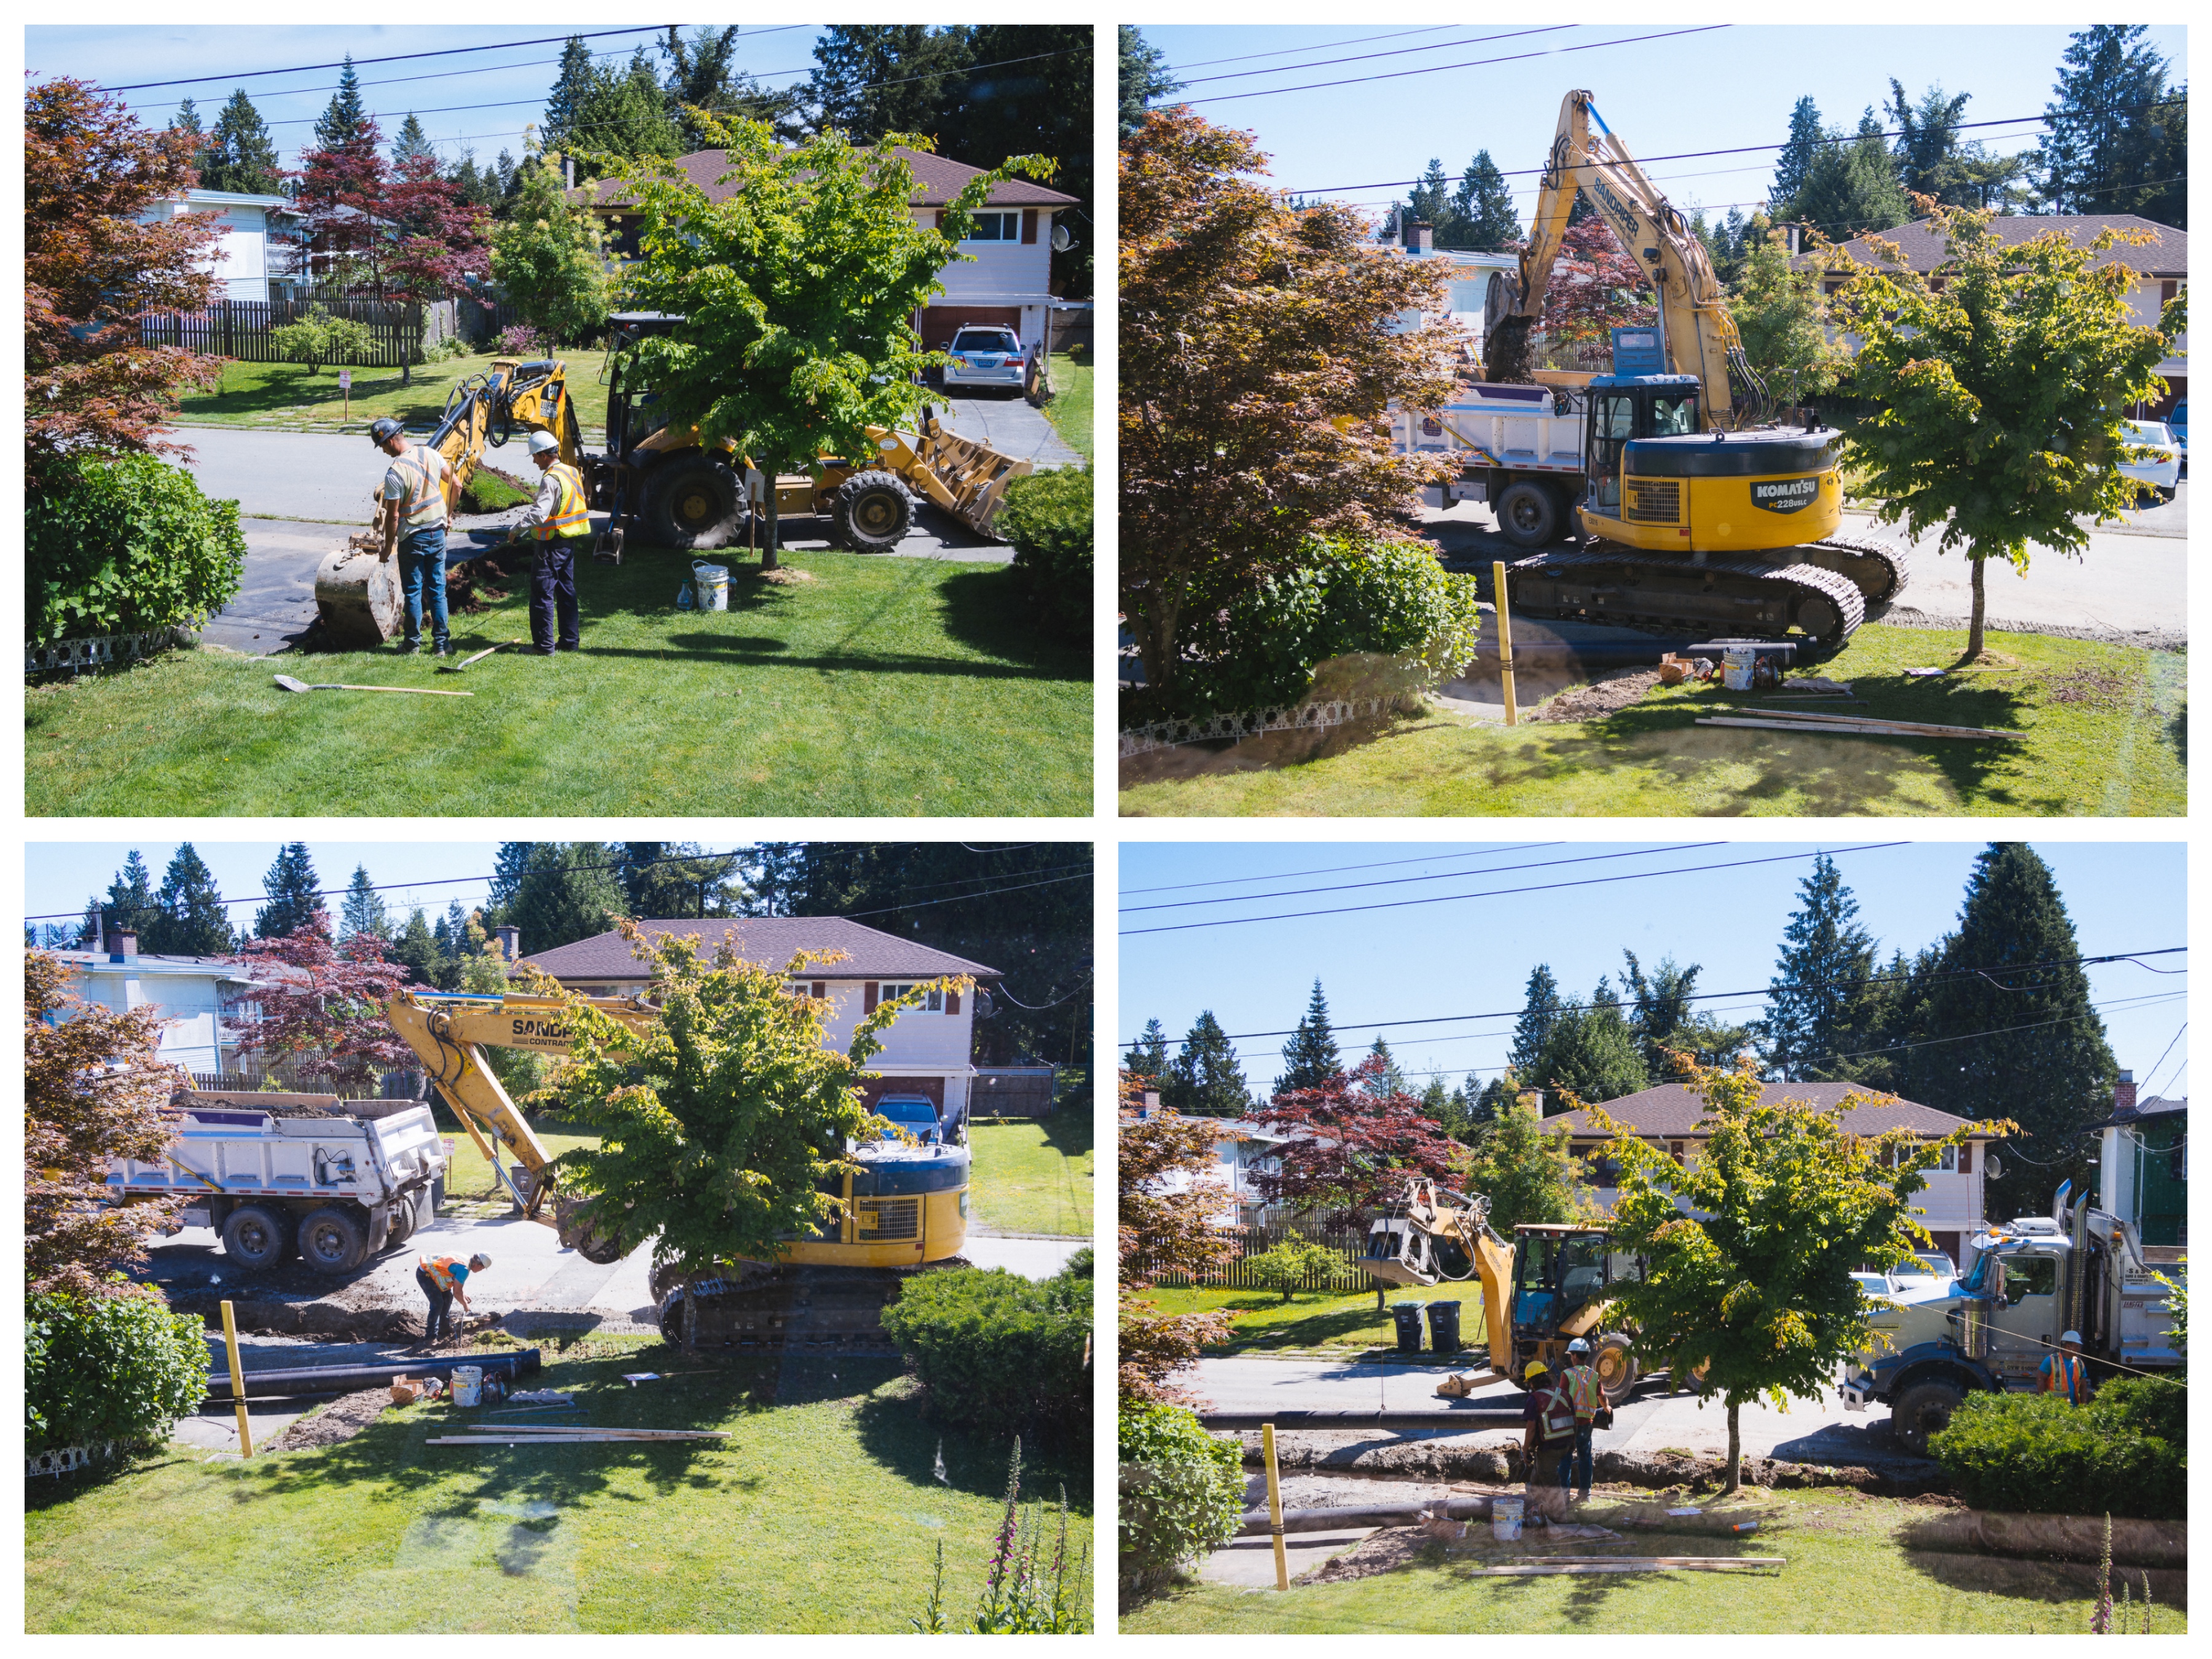
work, lawn, home, construction, community, property, garden, tourism, pipes, resort, digging, estate, excavator, yard, workers, heavymachinery, real estate, hardhat, komatsu, earthdigger, residential area, landscape architect